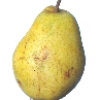
Label: Pear Monster 1